Aircraft lavatory

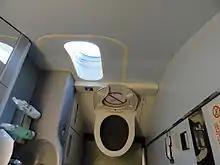
A business class lavatory with a window, on board an Air Canada Boeing 777-200LR (2011)

An aircraft lavatory or plane toilet is a small unisex room on an aircraft with a toilet and sink. They are commonplace on passenger flights except some short-haul flights. Aircraft toilets were historically chemical toilets, but many now use a vacuum flush system instead.